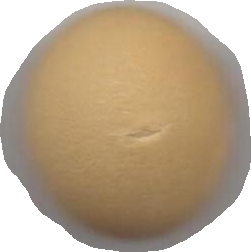
Variety: Dega